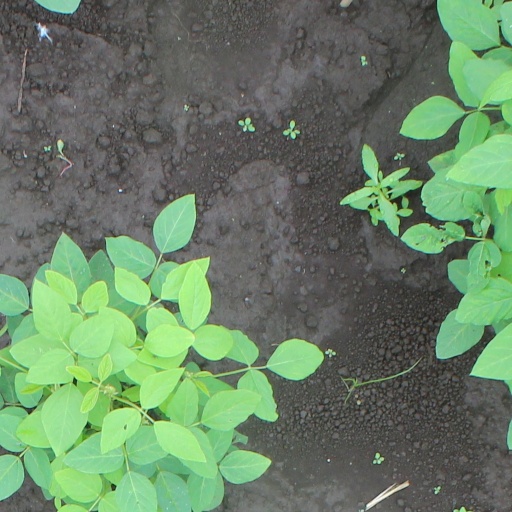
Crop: soybean